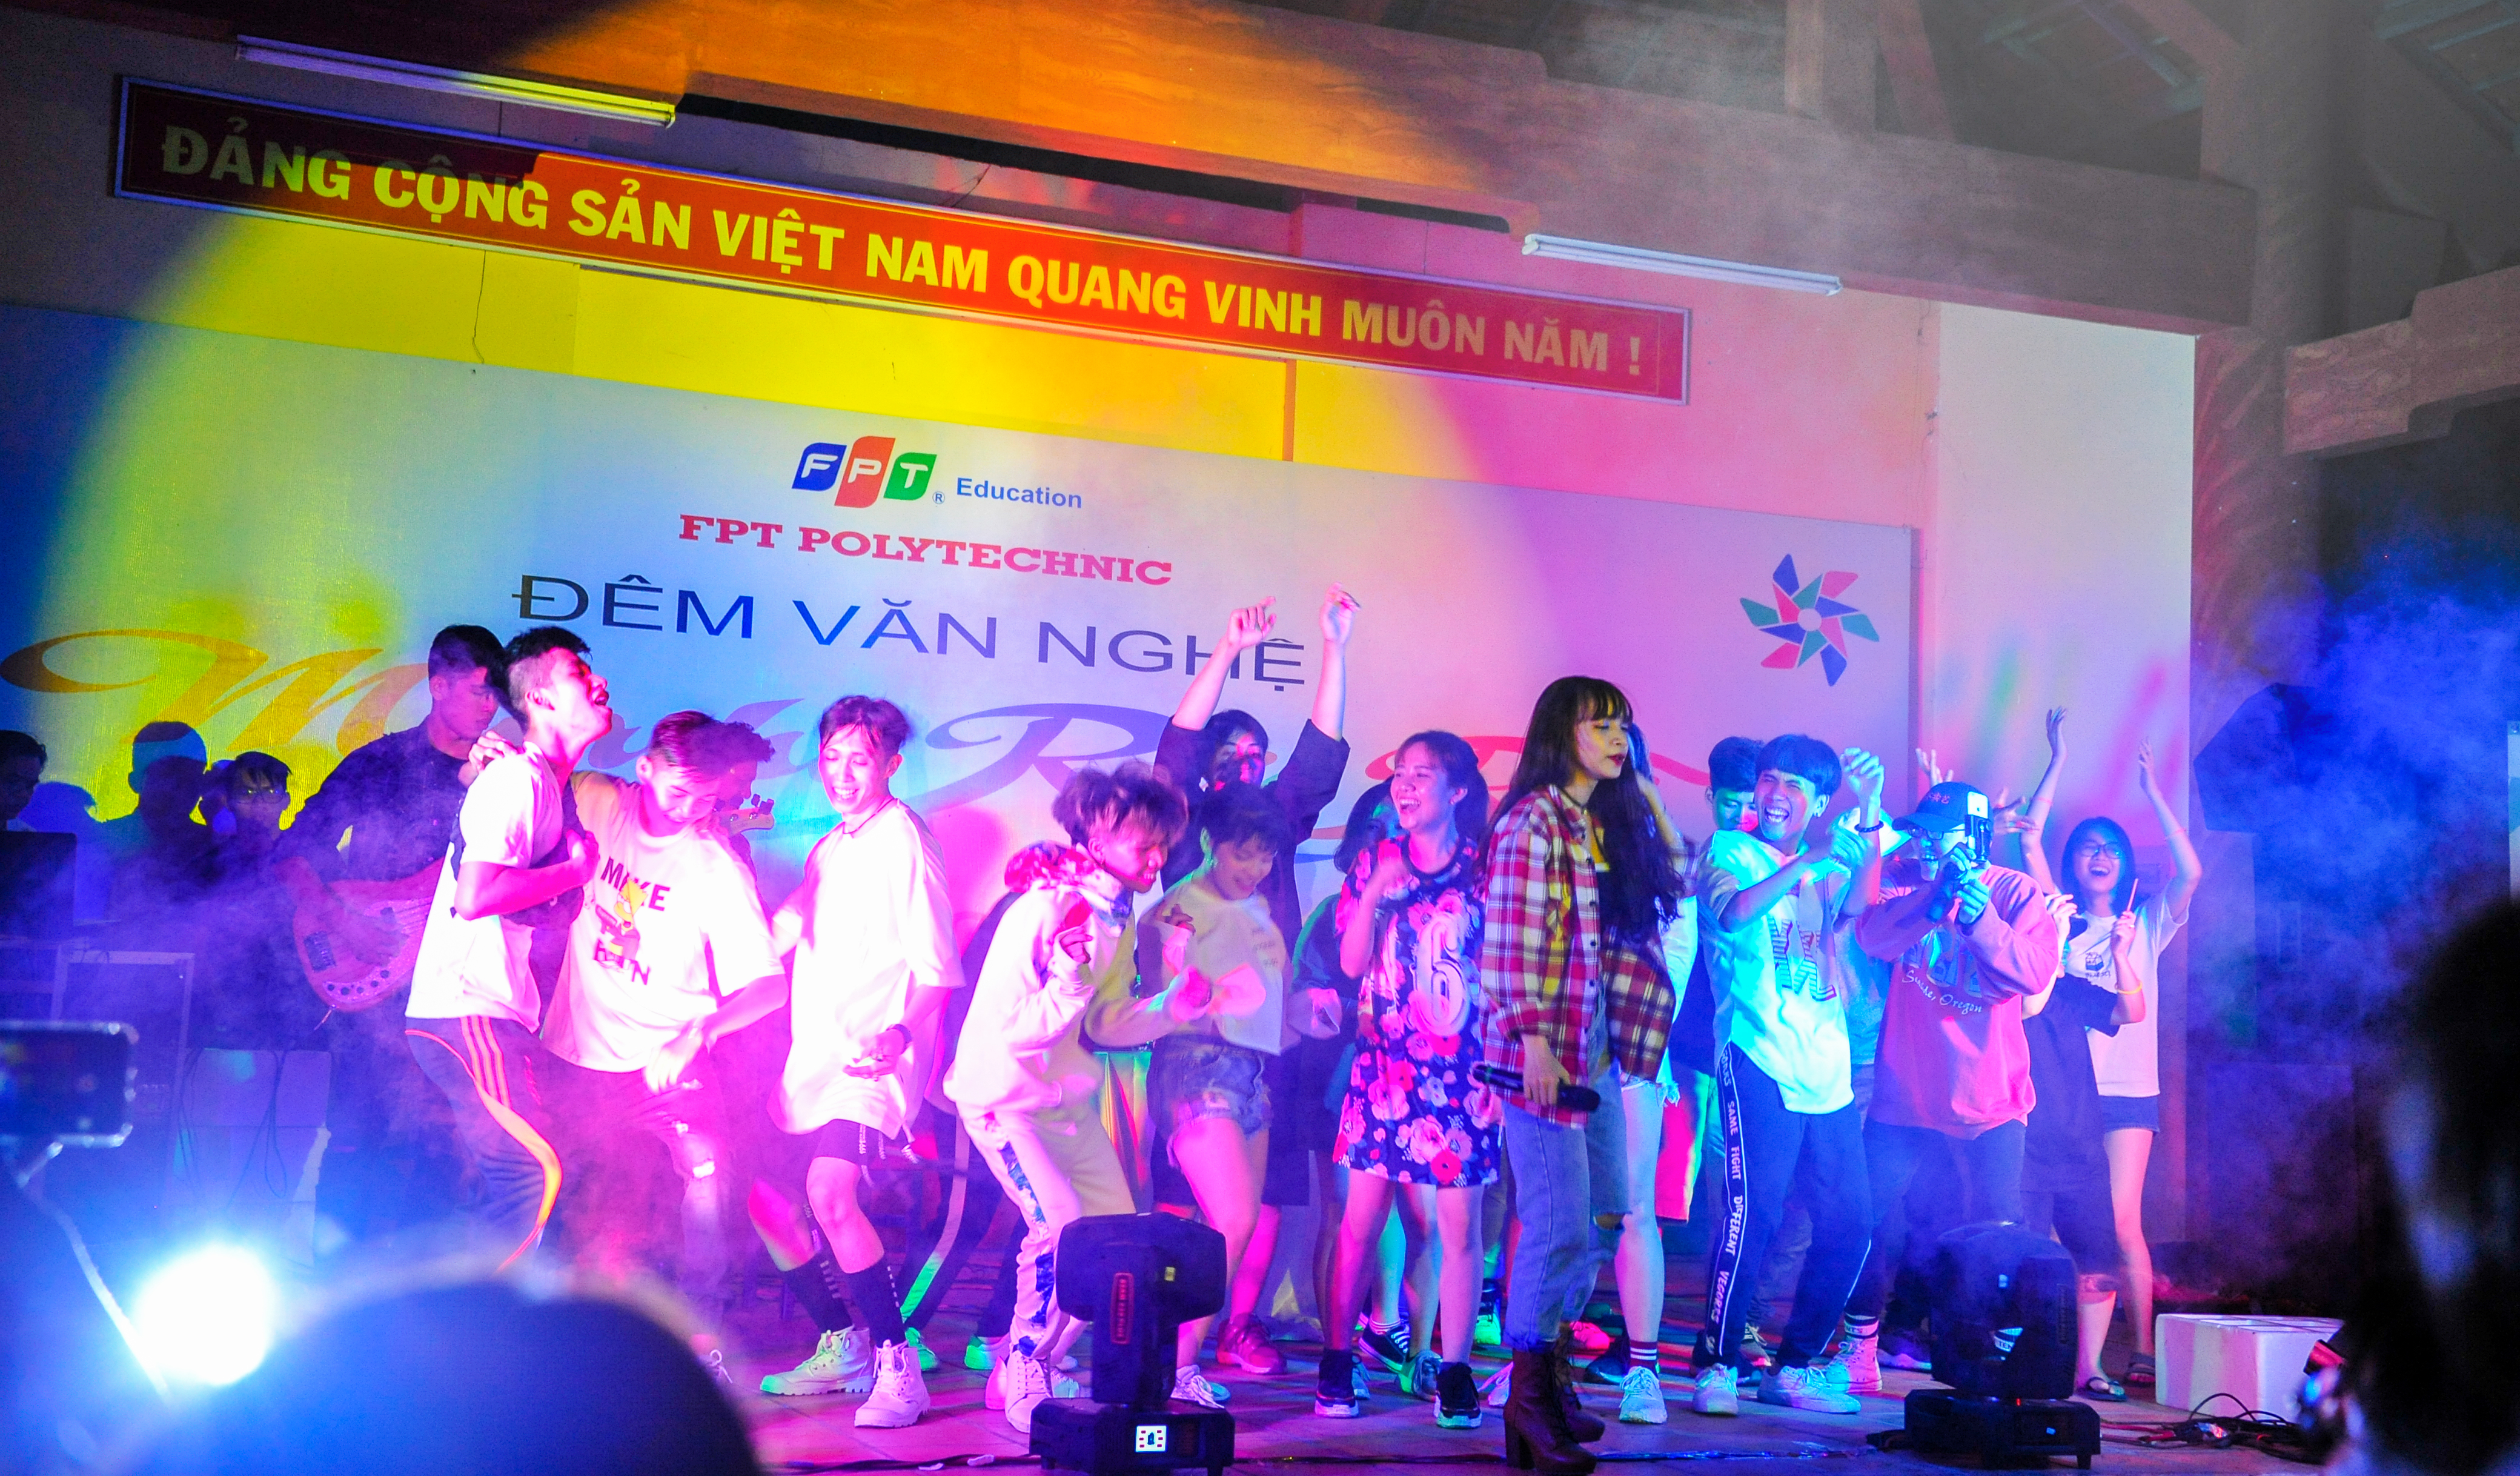
happy, life, stage, entertainment, performance, event, concert, fun, crowd, music venue, rock concert, public relations, musical theatre